McDonald–Bolner House

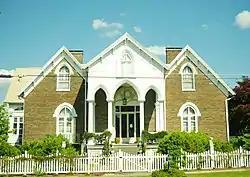
The house in 2015

The McDonald–Bolner House is a historic house in Fayetteville, Tennessee. It was built in 1859 for R. A. McDonald, a cotton farmer, and his wife, née Martha Cordelia McKinney. It remained in the McDonald family until the 1870s. It was purchased by Thomas E. Bolner in 1959.